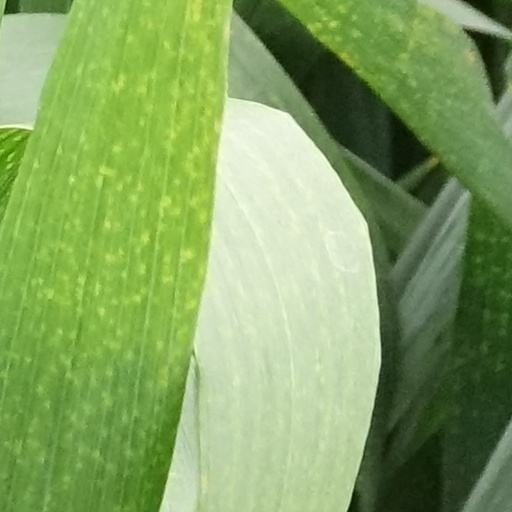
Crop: wheat